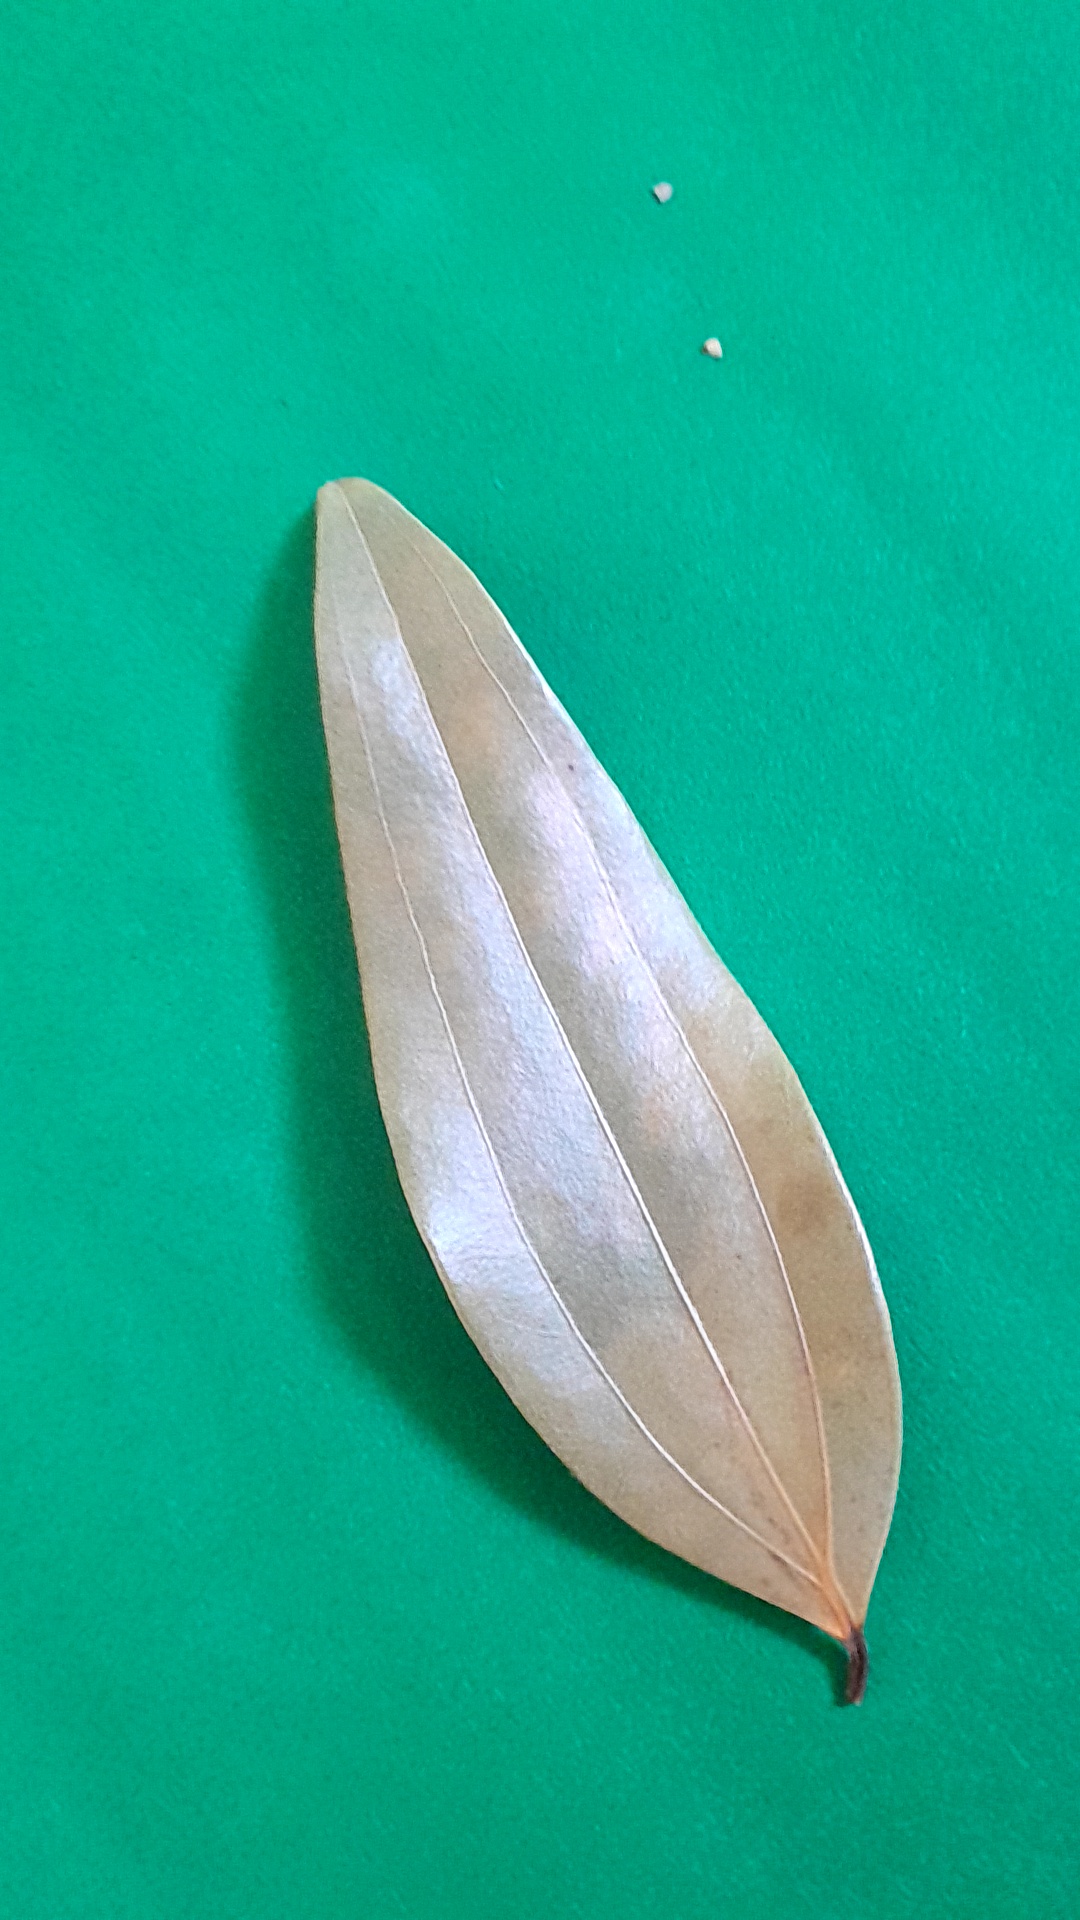
Label: Dry Leaf